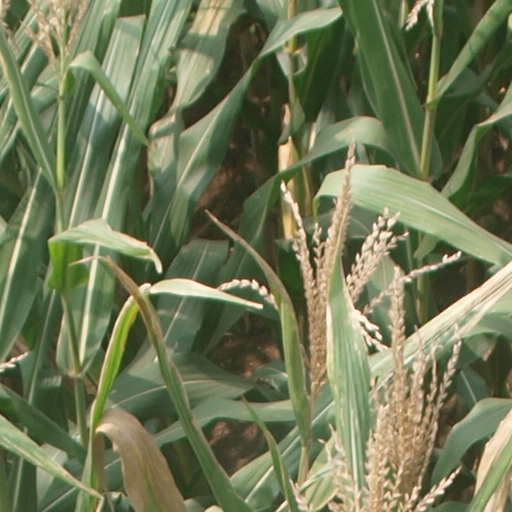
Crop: maize; corn